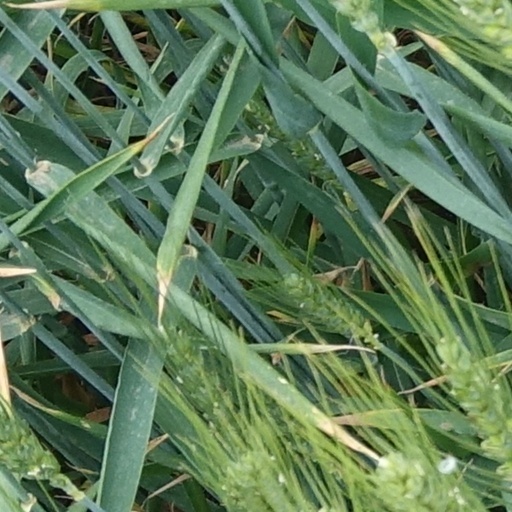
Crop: wheat